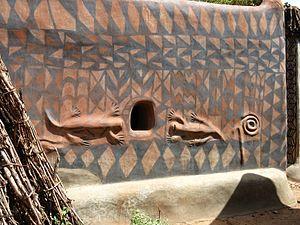
Image de Tiébélé Habitat Kassèna
Les Kasséna sont une population d'Afrique de l'Ouest vivant au nord du Ghana et au sud du Burkina Faso. Ils sont proches des Gurunsi.